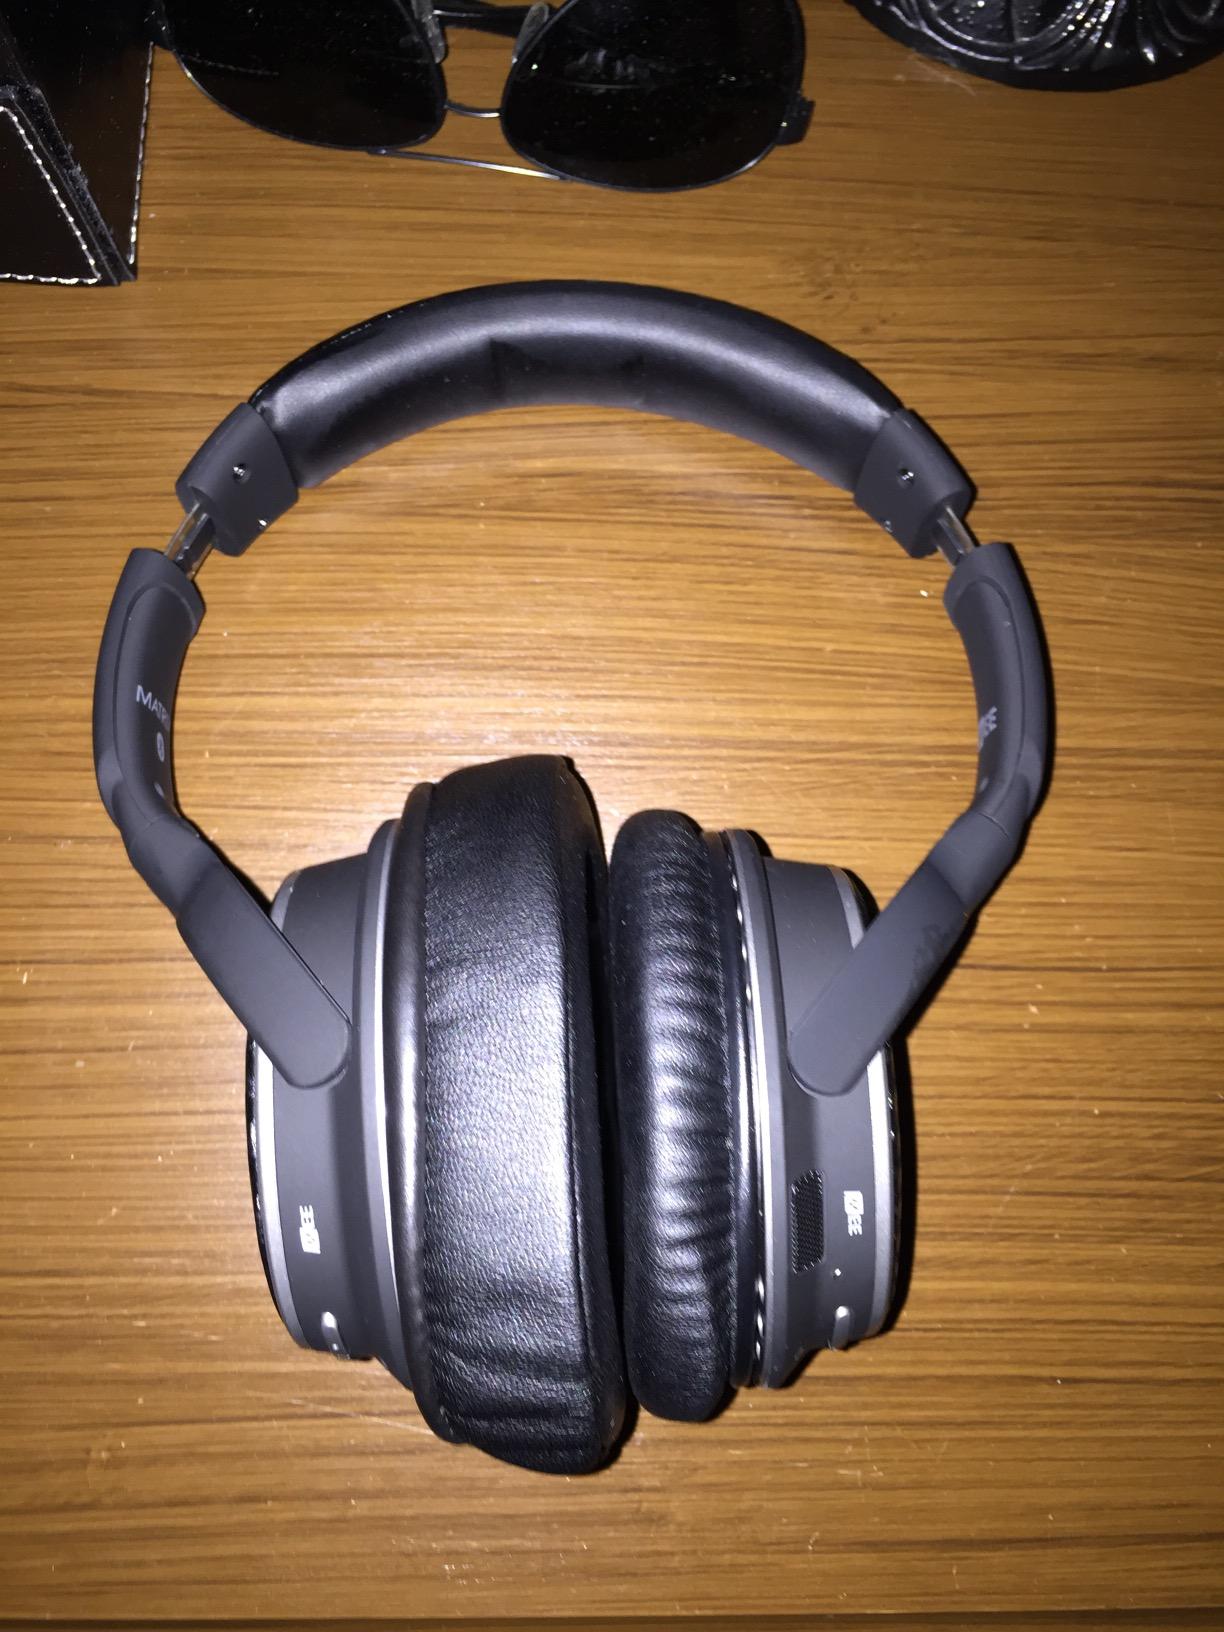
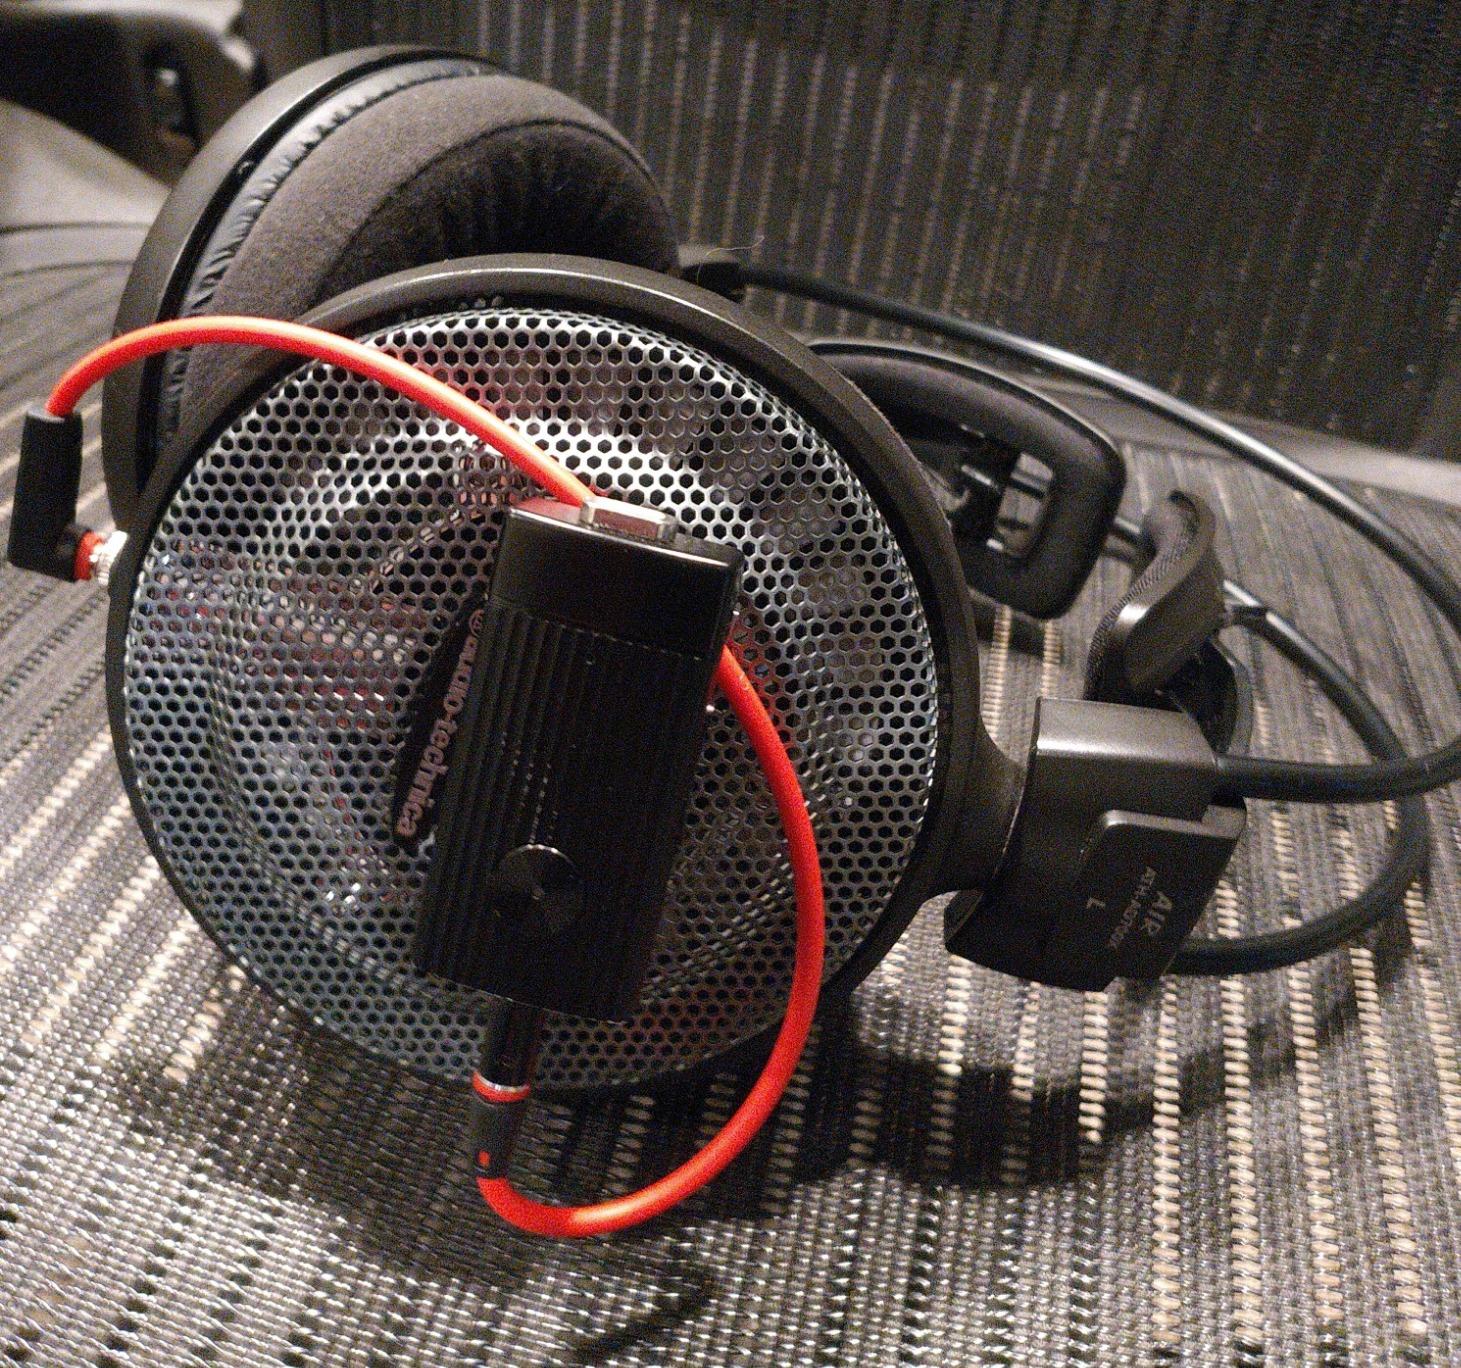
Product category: headphones
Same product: no